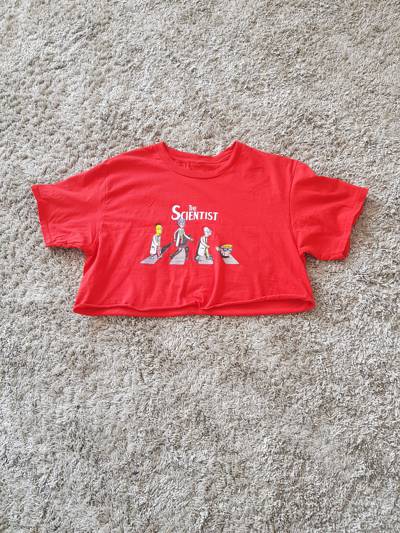
Waste category: clothes